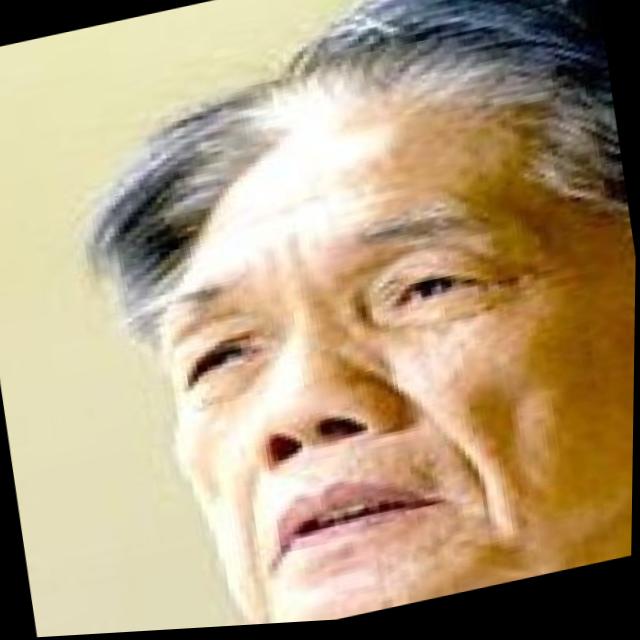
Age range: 65+